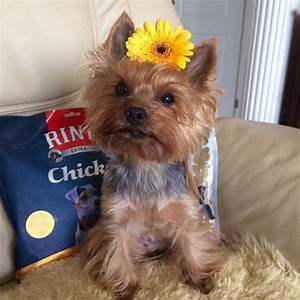
Label: dog